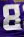
Number: 8